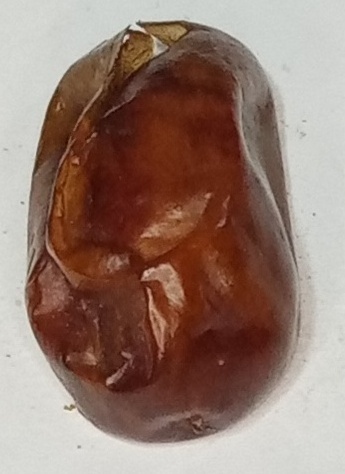
Variety: fasli-toto
Size: medium
Grade: grade-1